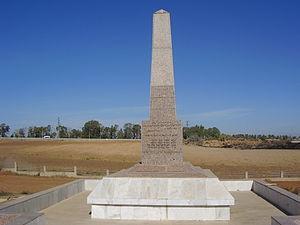
Les relations entre l'Égypte et Israël sont des relations internationales s'exerçant entre la République arabe d'Égypte et l'État d'Israël. L'état de guerre entre les deux pays qui remonte à la guerre israélo-arabe de 1948-1949 s'est achevé en 1979 avec la signature du traité de paix israélo-égyptien, un an après les accords de Camp David.